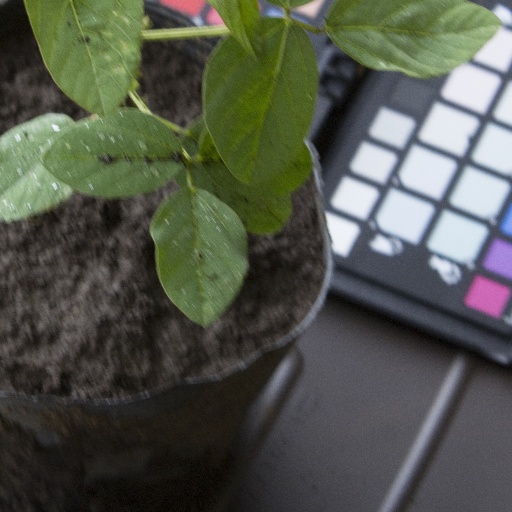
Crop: soybean